John Grigson

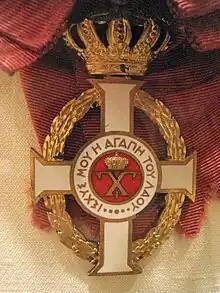
Badge of a Commander of the order

He was the husband of Mary Isabel Grigson, of Ottershaw, Chertsey, Surrey.